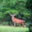
Label: deer